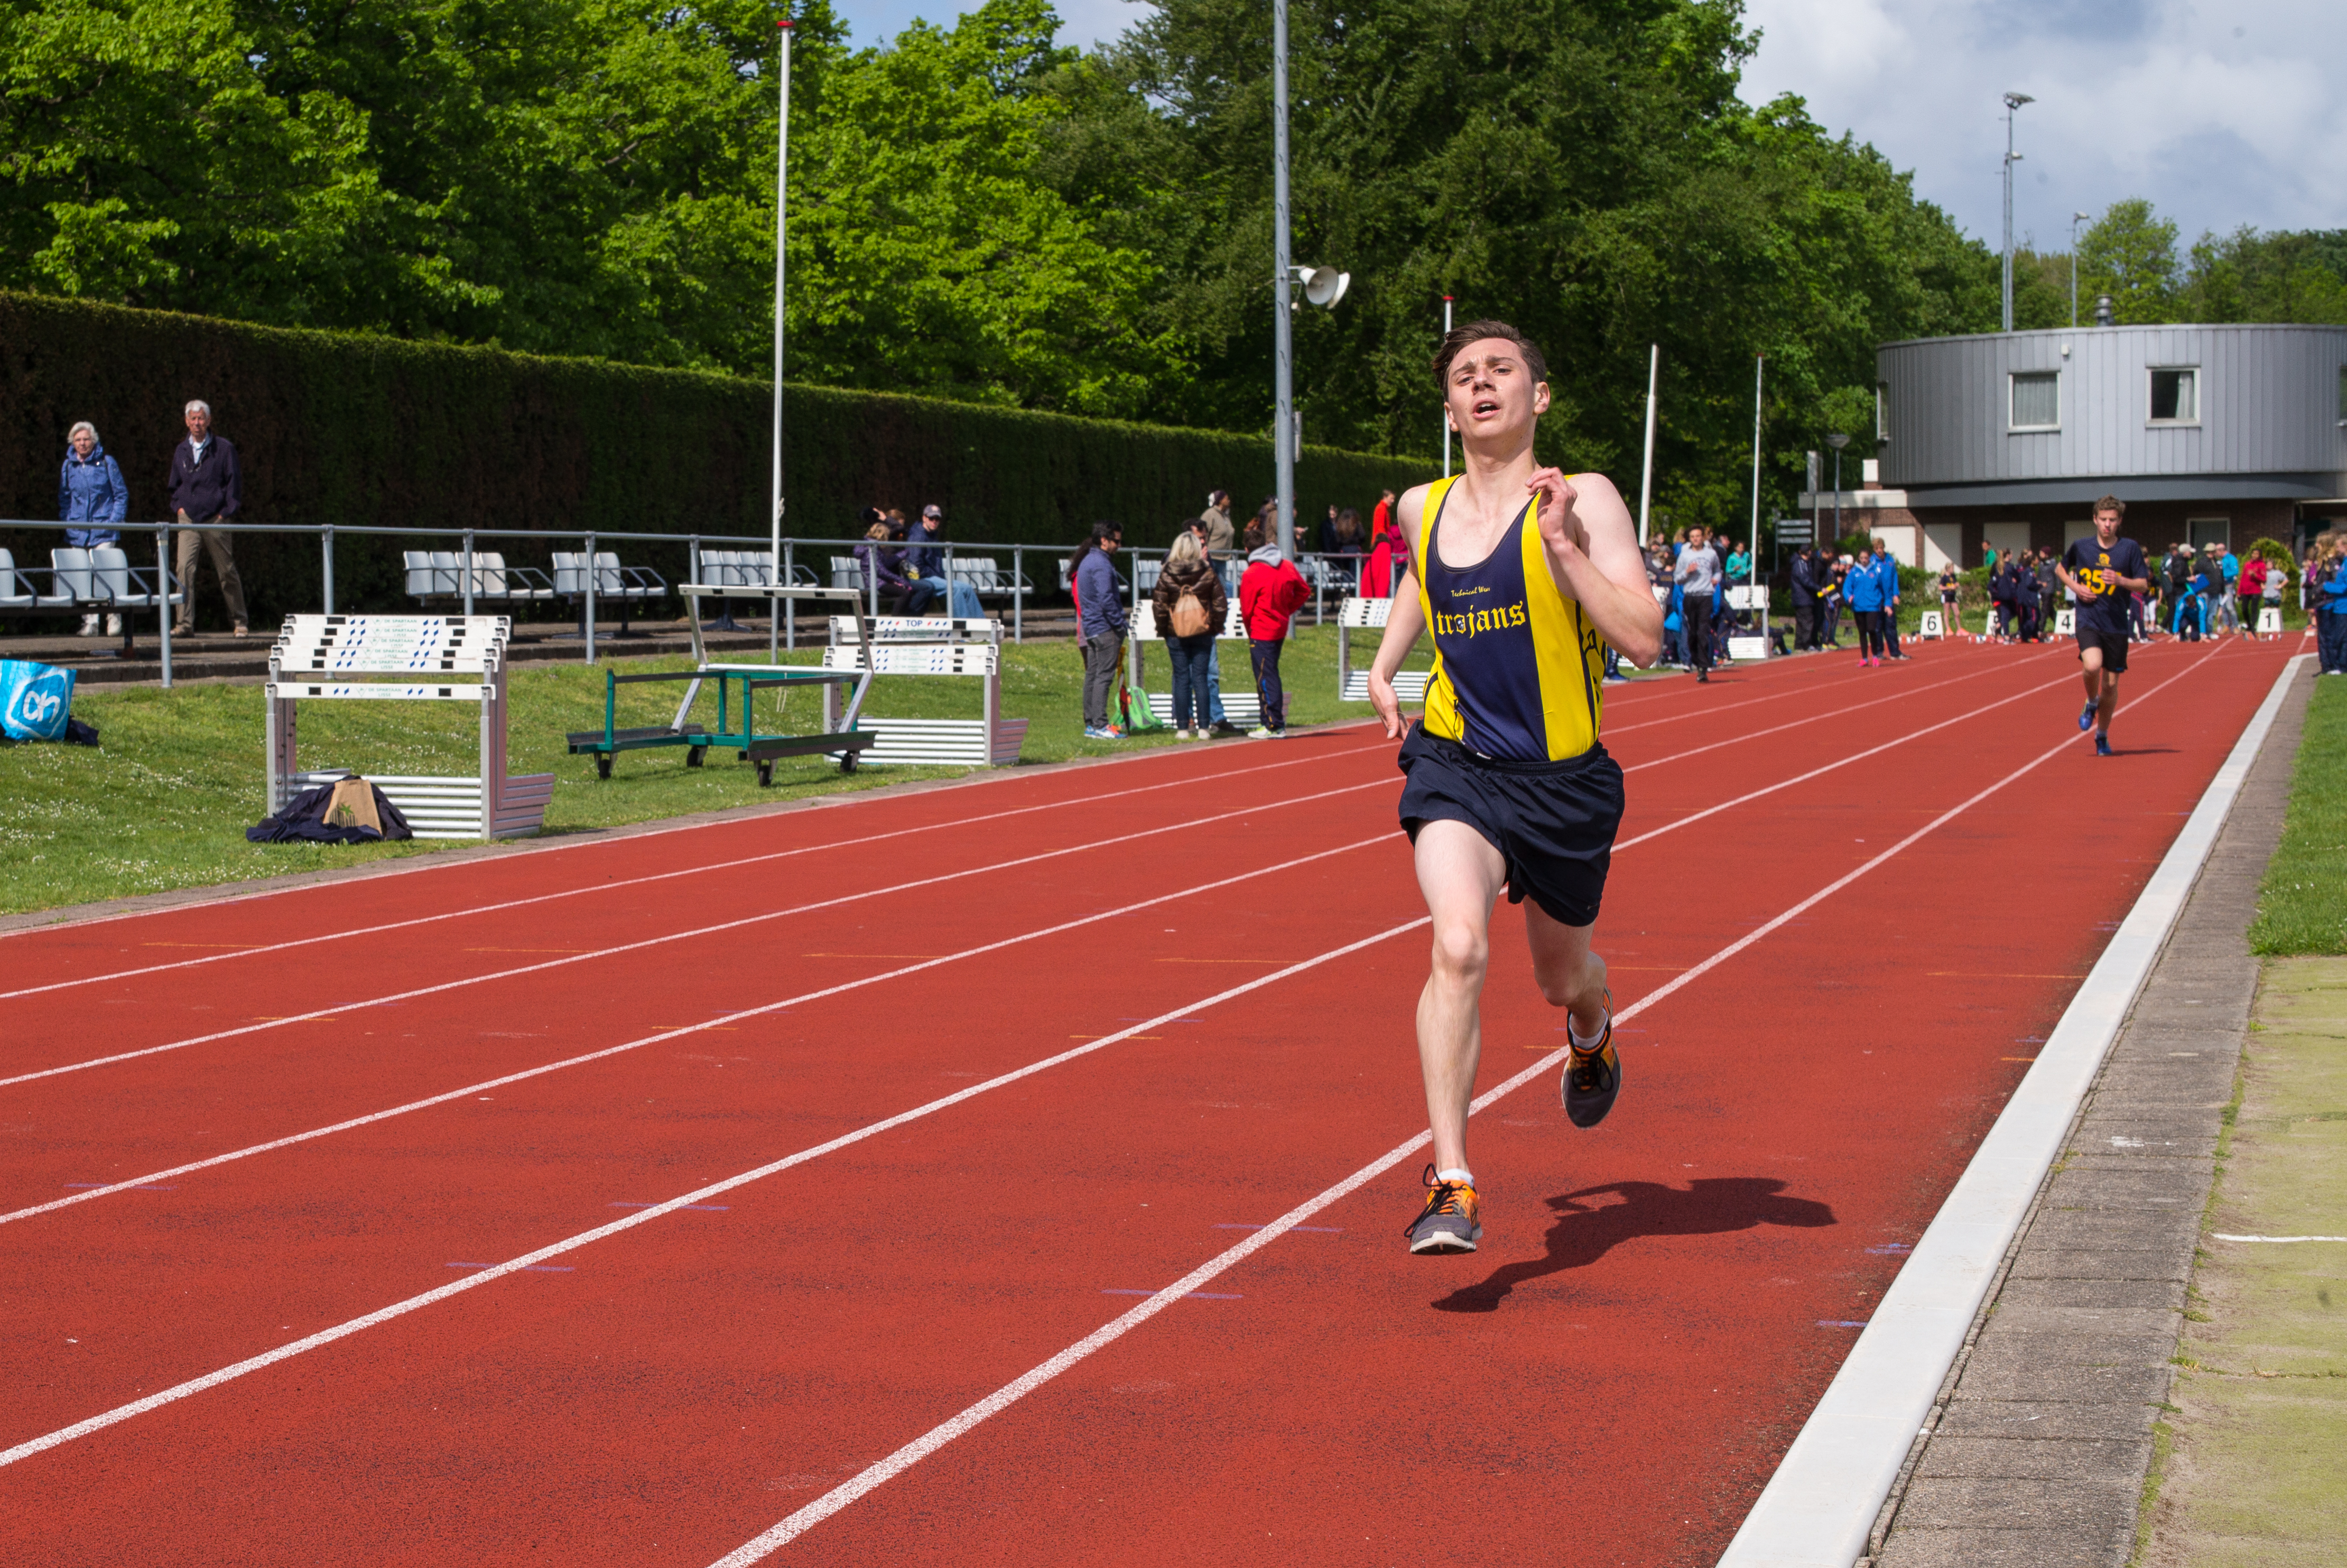
running, sports, championship, athletics, sprint, track and field athletics, heptathlon, middle distance running, 800 metres, 4 100 metres relay